Rob Gronkowski

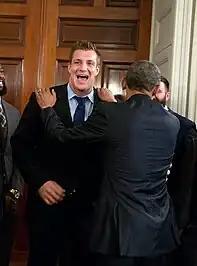

During the Patriots' home opener on "Thursday Night Football" against the Pittsburgh Steelers on September 10, 2015, Gronkowski caught five passes for 94 yards, scoring three of the Patriots' four touchdowns in their 28–21 victory. The three-touchdown performance was the third in Gronkowski's career, one shy of wide receiver Randy Moss's team record of four. It also made Gronkowski the first player in NFL history with multiple three-touchdown-reception games against the Steelers. Through the Patriots' first six games, all victories, Gronkowski recorded 34 receptions for 533 yards and six touchdowns. He added 113 yards and a touchdown on October 29 in a 36–7 win over the Miami Dolphins. In the Patriots' first loss of the season, on November 29, 2015, against the Denver Broncos, Gronkowski had to be carted off the field after a right knee injury in the fourth quarter. Initial reports said that the injury appeared to be less serious than it originally looked.